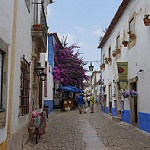
Label: street